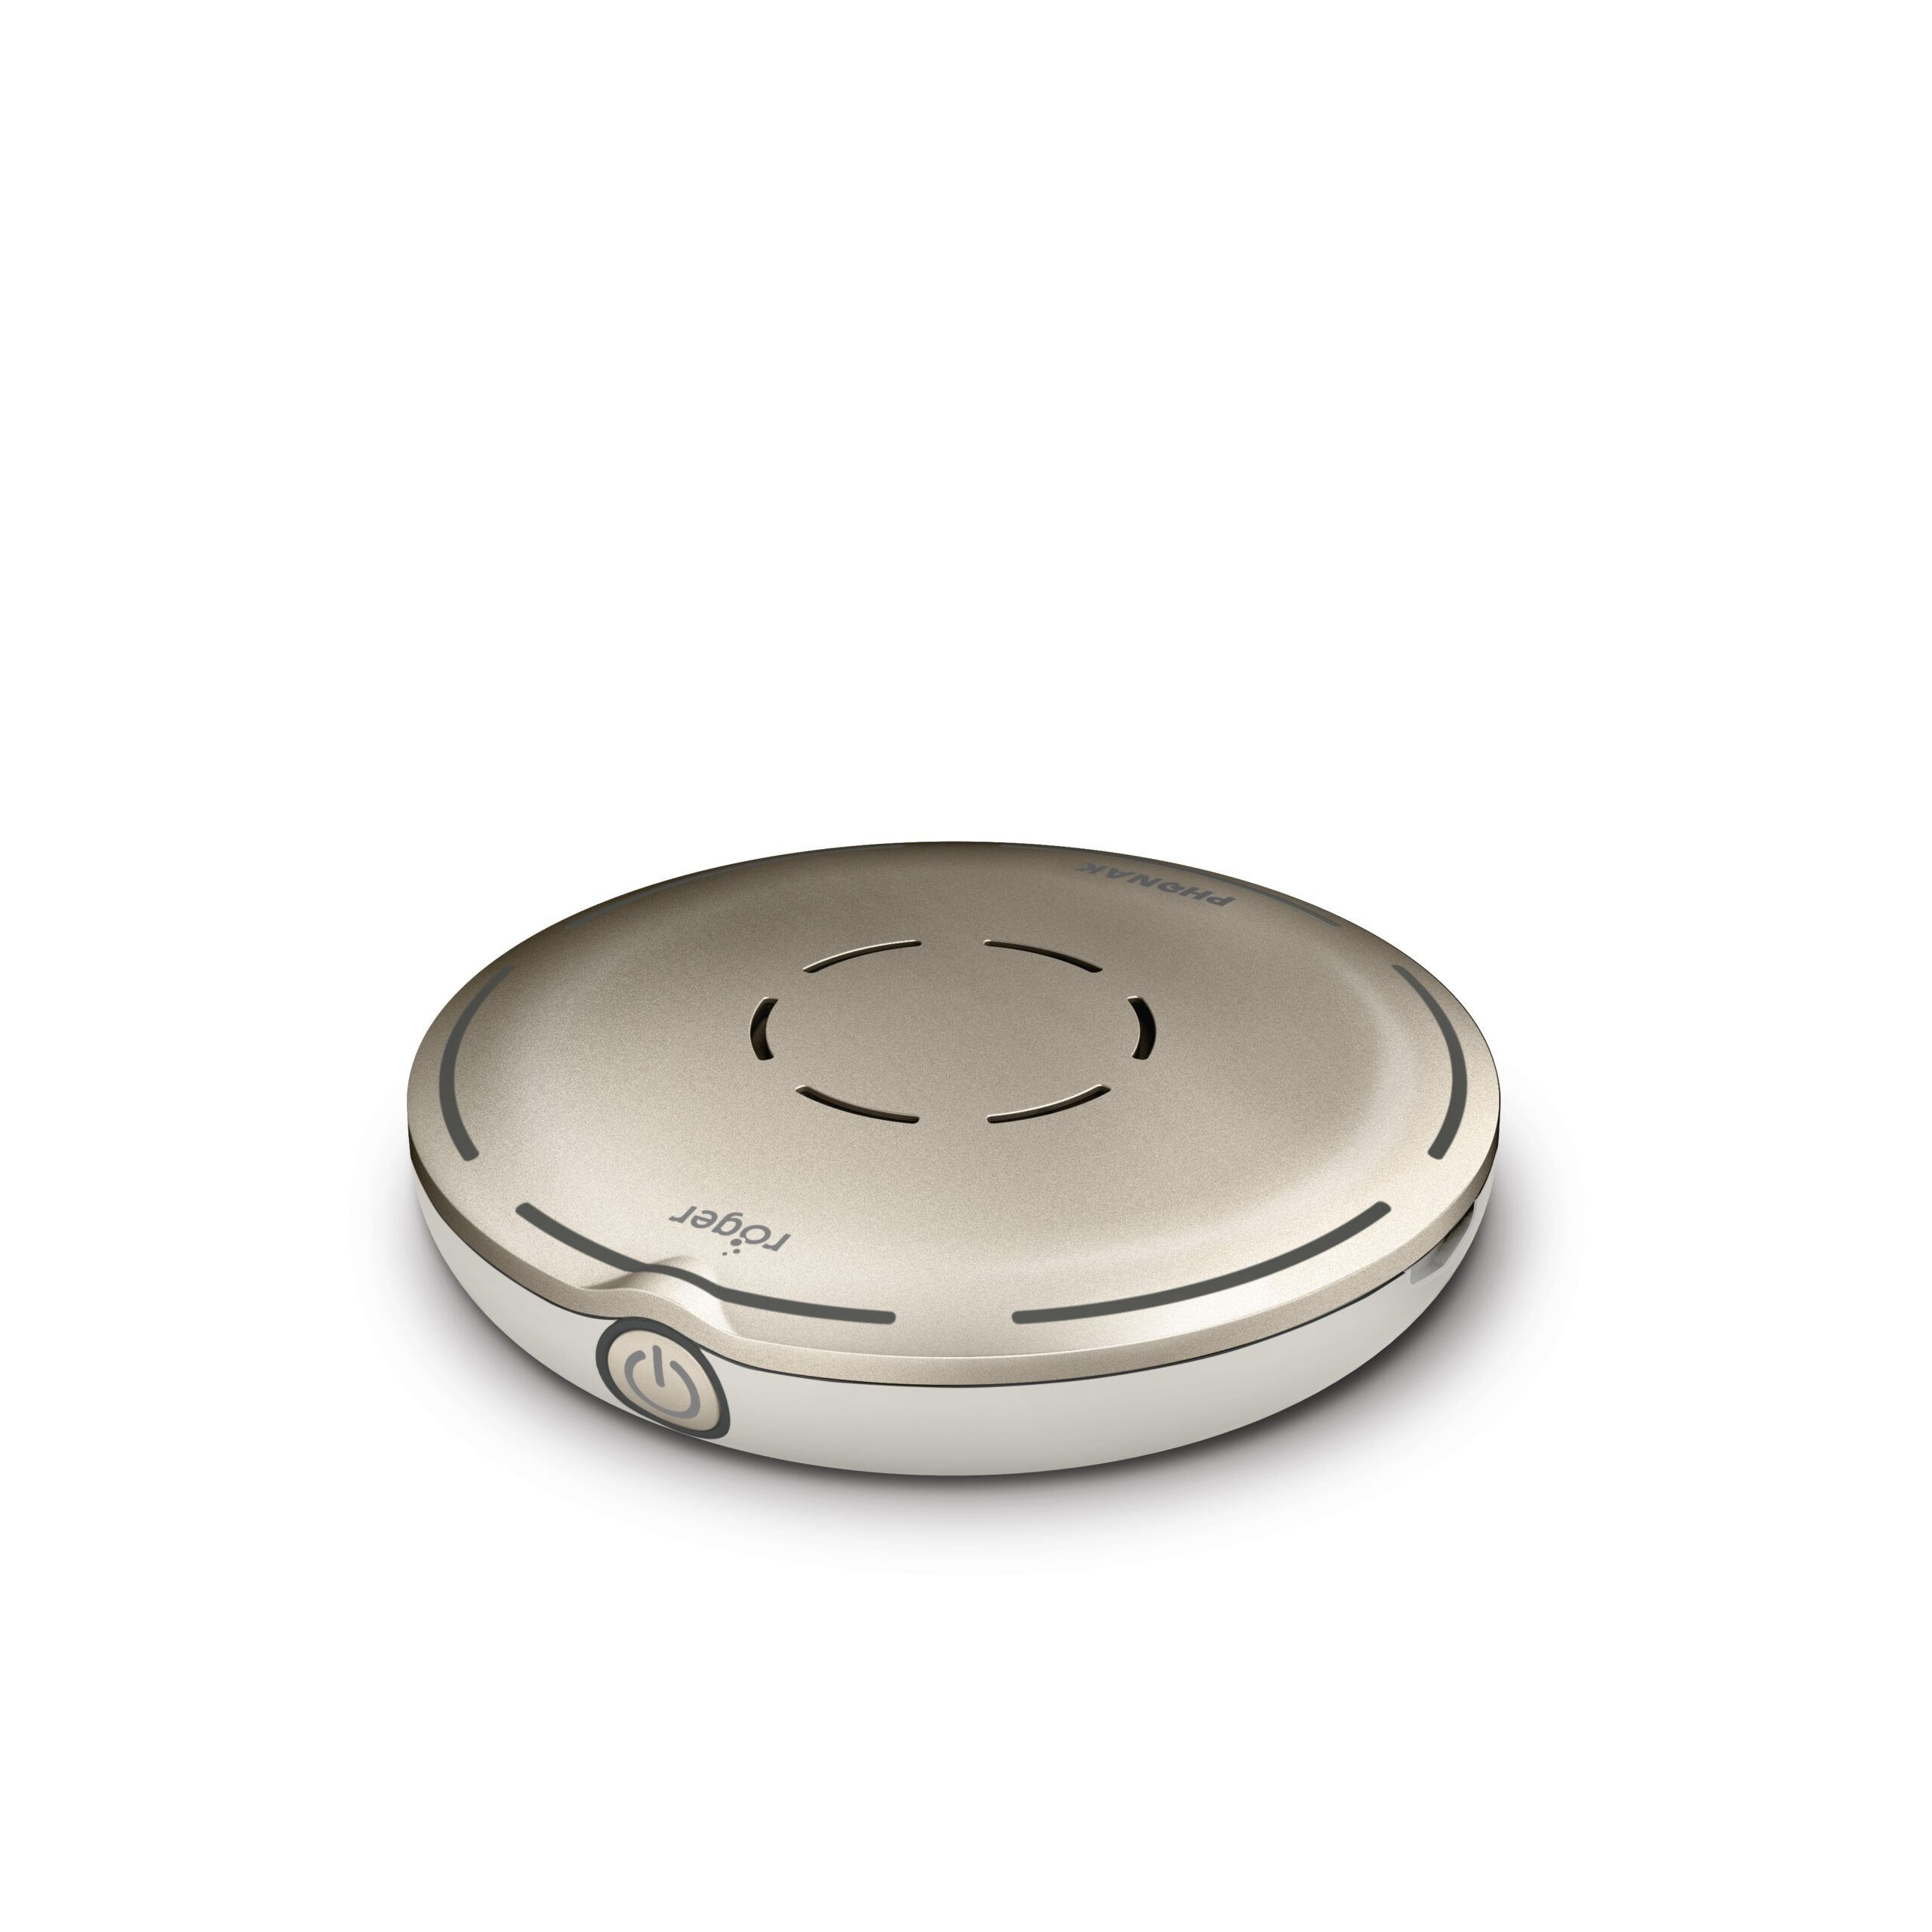
Roger Select Phonak
Brand: Struijk Online
Hoe werkt de Phonak Roger Select? Het is een uitbreiding op een gehoorapparaat . De microfoon wordt geplaatst op een tafel, om de nek of eventueel gedragen aan kledingstukken. Door de zes ingebouwde microfoons wordt het geluid over de hele ruimte opgepikt. Door middel van ingebouwde technologie zorgt de Phonak Roger Select ervoor, dat de spreker in de bepaalde ruimte altijd herkend wordt. Wanneer een andere persoon gaat spreken, schakelt het apparaat naadloos over. Hierdoor ervaart u verbetering van de luisterervaring (in rumoerige ruimtes) van maar liefst 61%. Wanneer er meerdere gesprekken tegelijk plaatsvinden bepaalt u met één druk op de knop waar de microfoon zich op moet concentreren. Daarnaast is er tevens een Bluetooth functie beschikbaar. Hiermee verbindt u eenvoudig met televisie, radio of computers. Voor welke gehoorapparaten is de Roger Select geschikt? Het product is te combineren met alle merken hoortoestellen, Cochelaire Implantanten (CI) en BCD’s. Wanneer gebruikt u de Roger Select? Tijdens vergaderingen In restaurants Tijdens cursussen of presentaties Op het werk of thuis (werkplekaanpassing) Voor televisie, radio of koppeling met computers. Handige links voor het gebruik Volledige gebruiksaanwijzing
Category: Health & Beauty > Health Care > Hearing Aids